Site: brandenburg
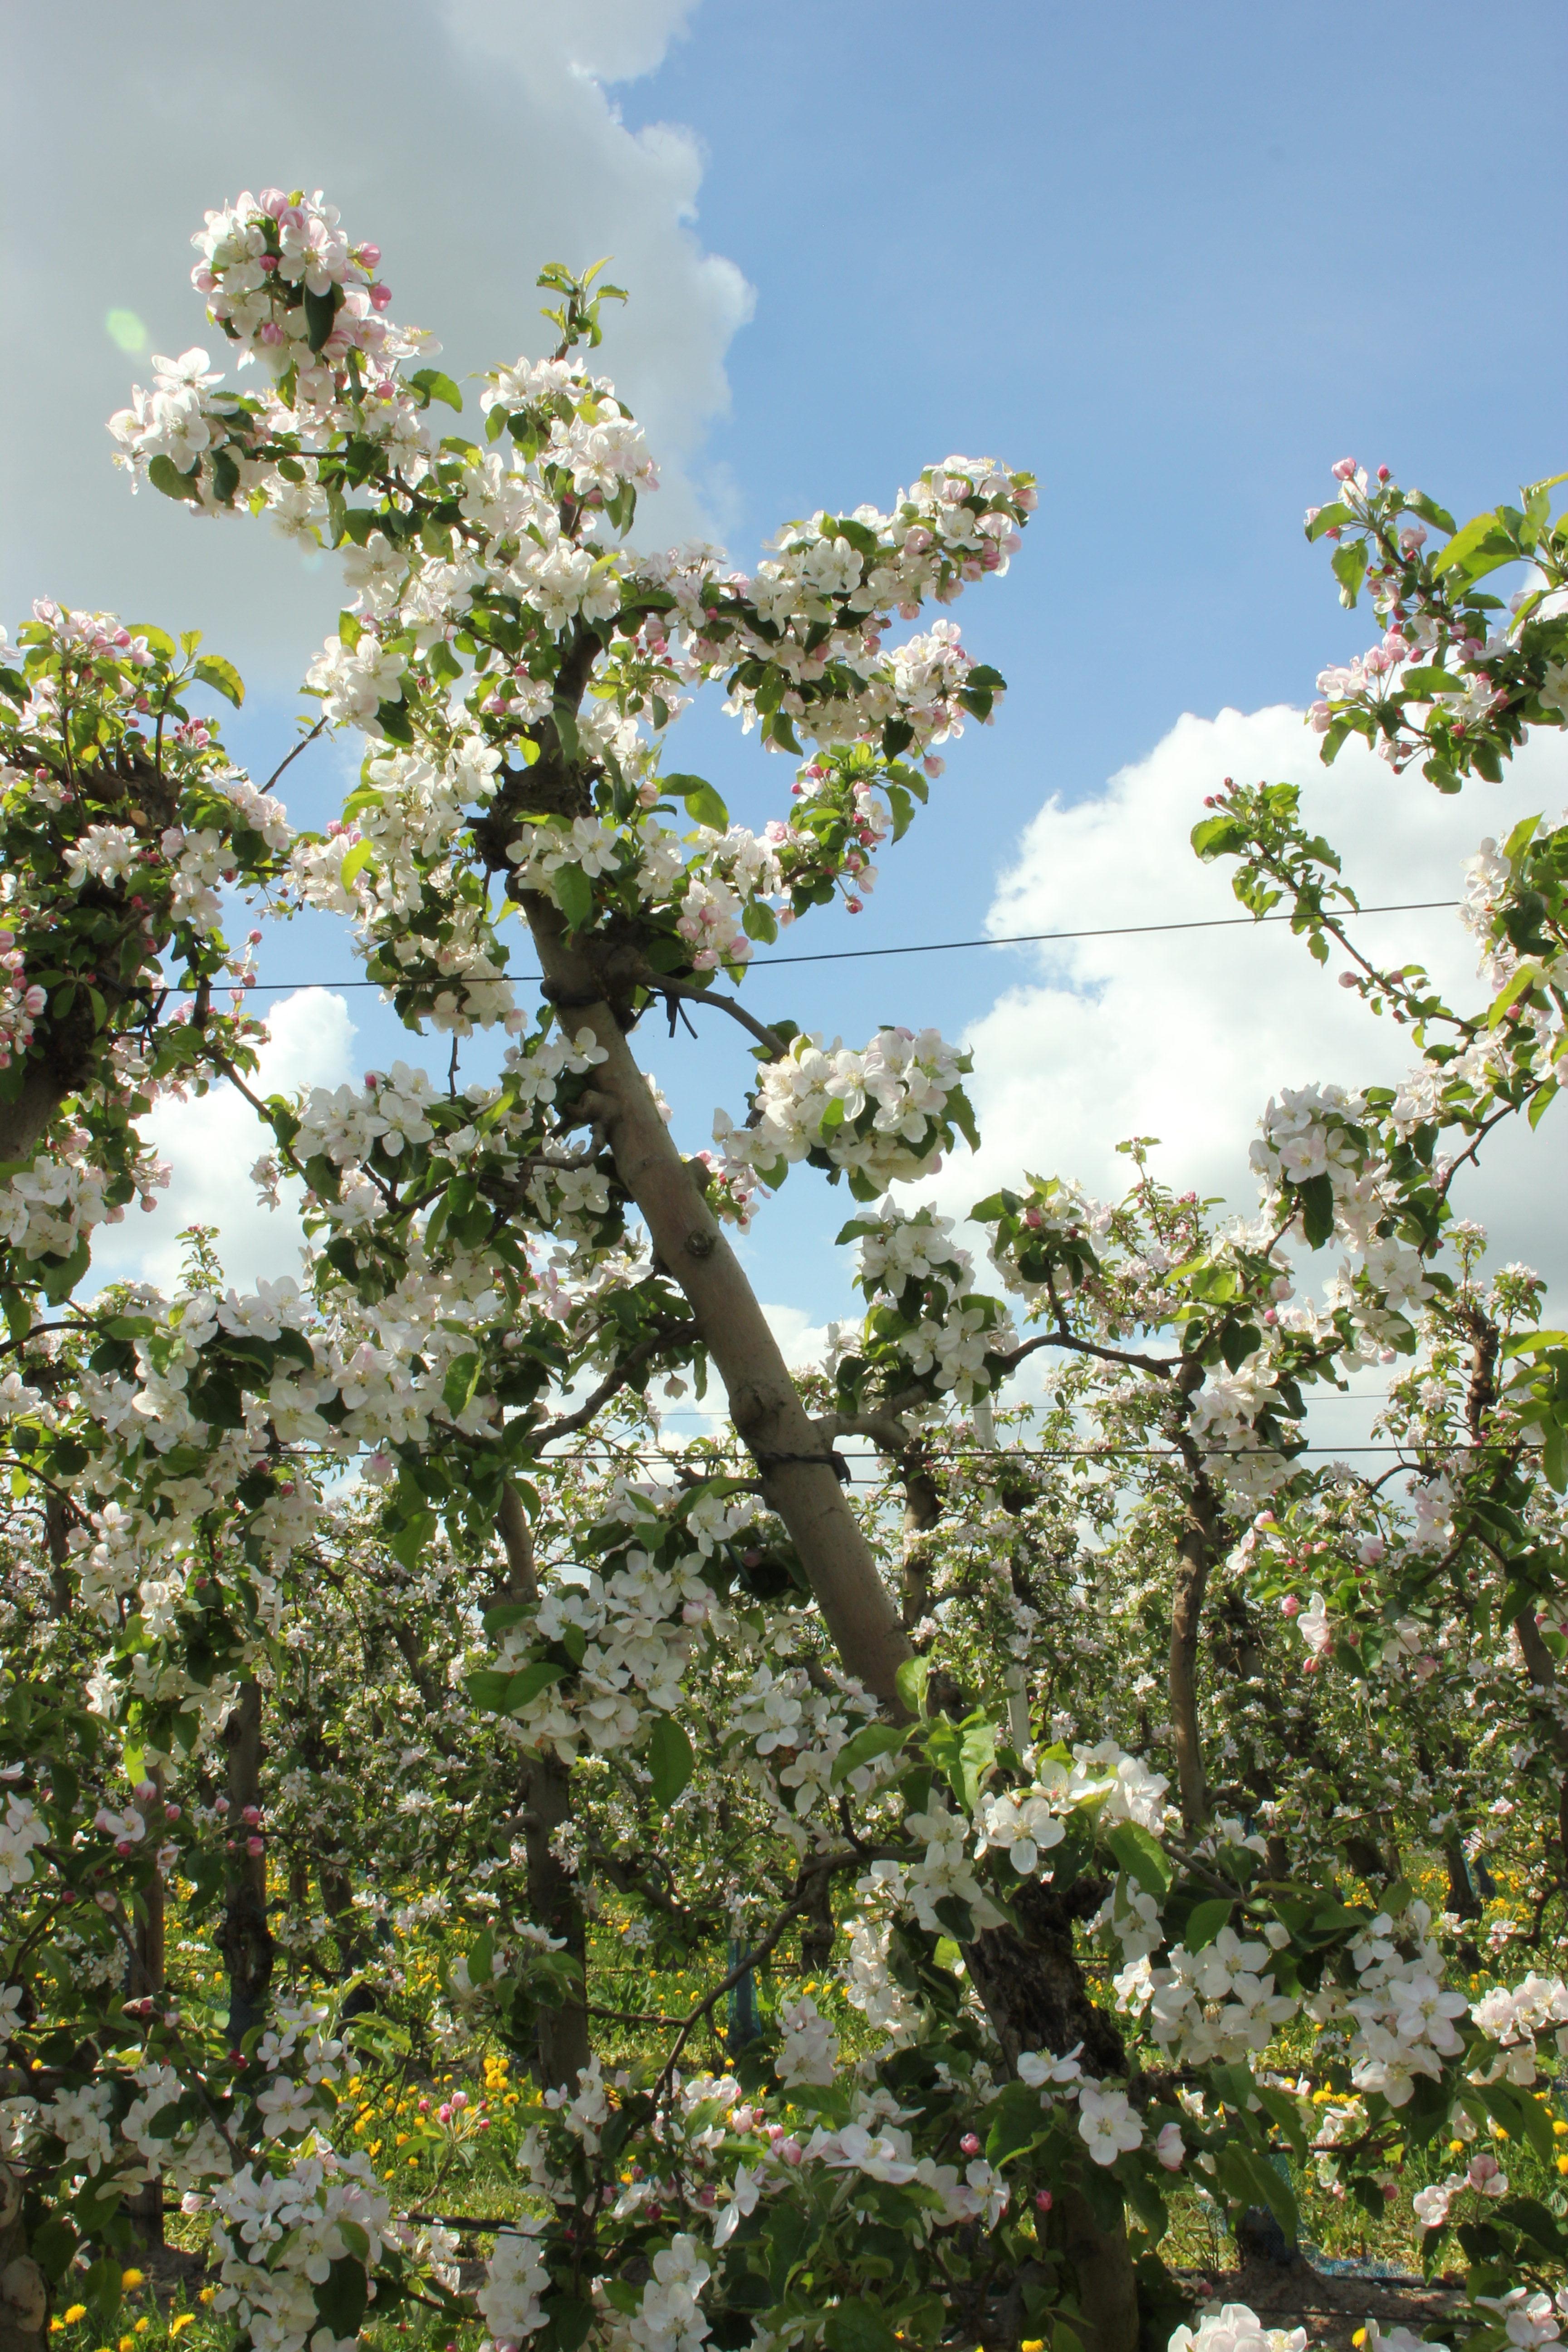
Growth stage (BBCH 65): Flowering